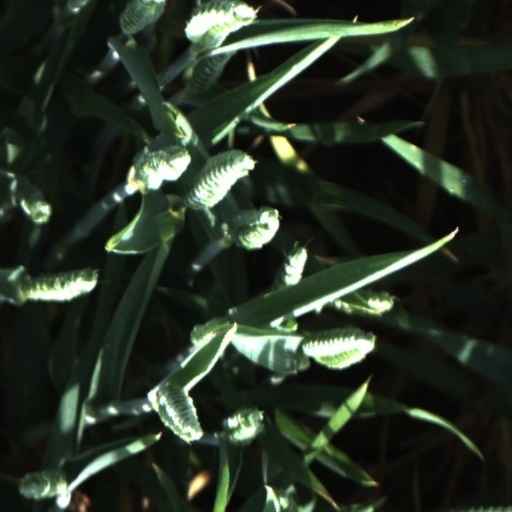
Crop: wheat